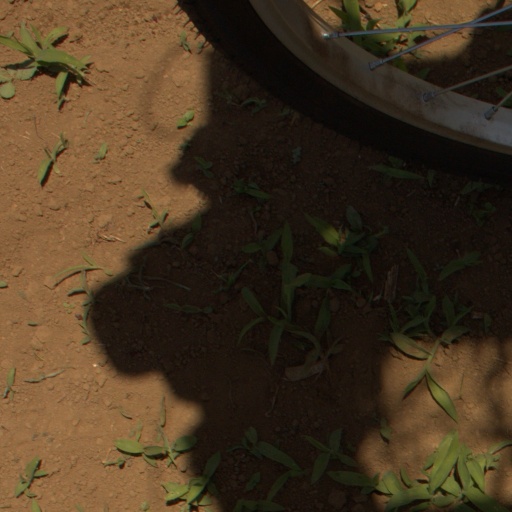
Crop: Jerusalem artichoke